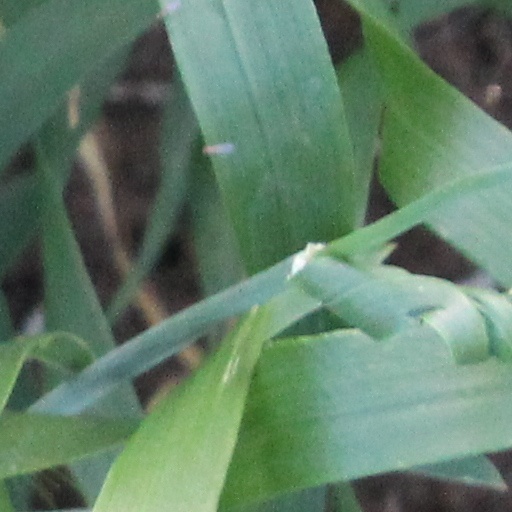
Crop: wheat